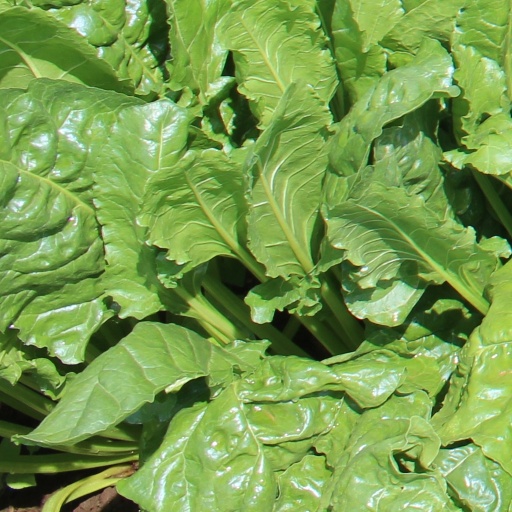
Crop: sugar beet